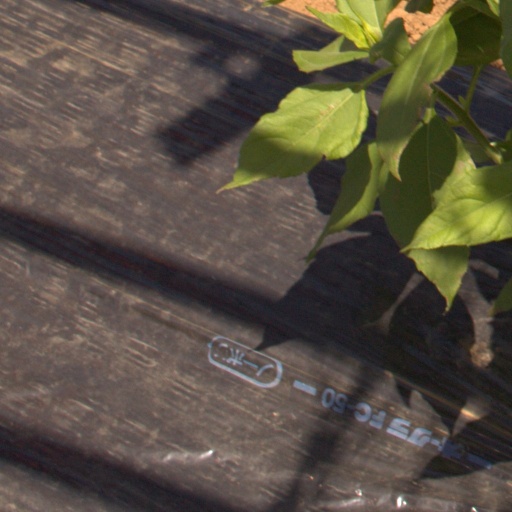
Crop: Jerusalem artichoke